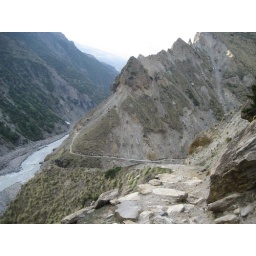
IMG_1795 Day-8 The trail crowded with mules, dips to cross the Lwanl Gad bridge below Martoli